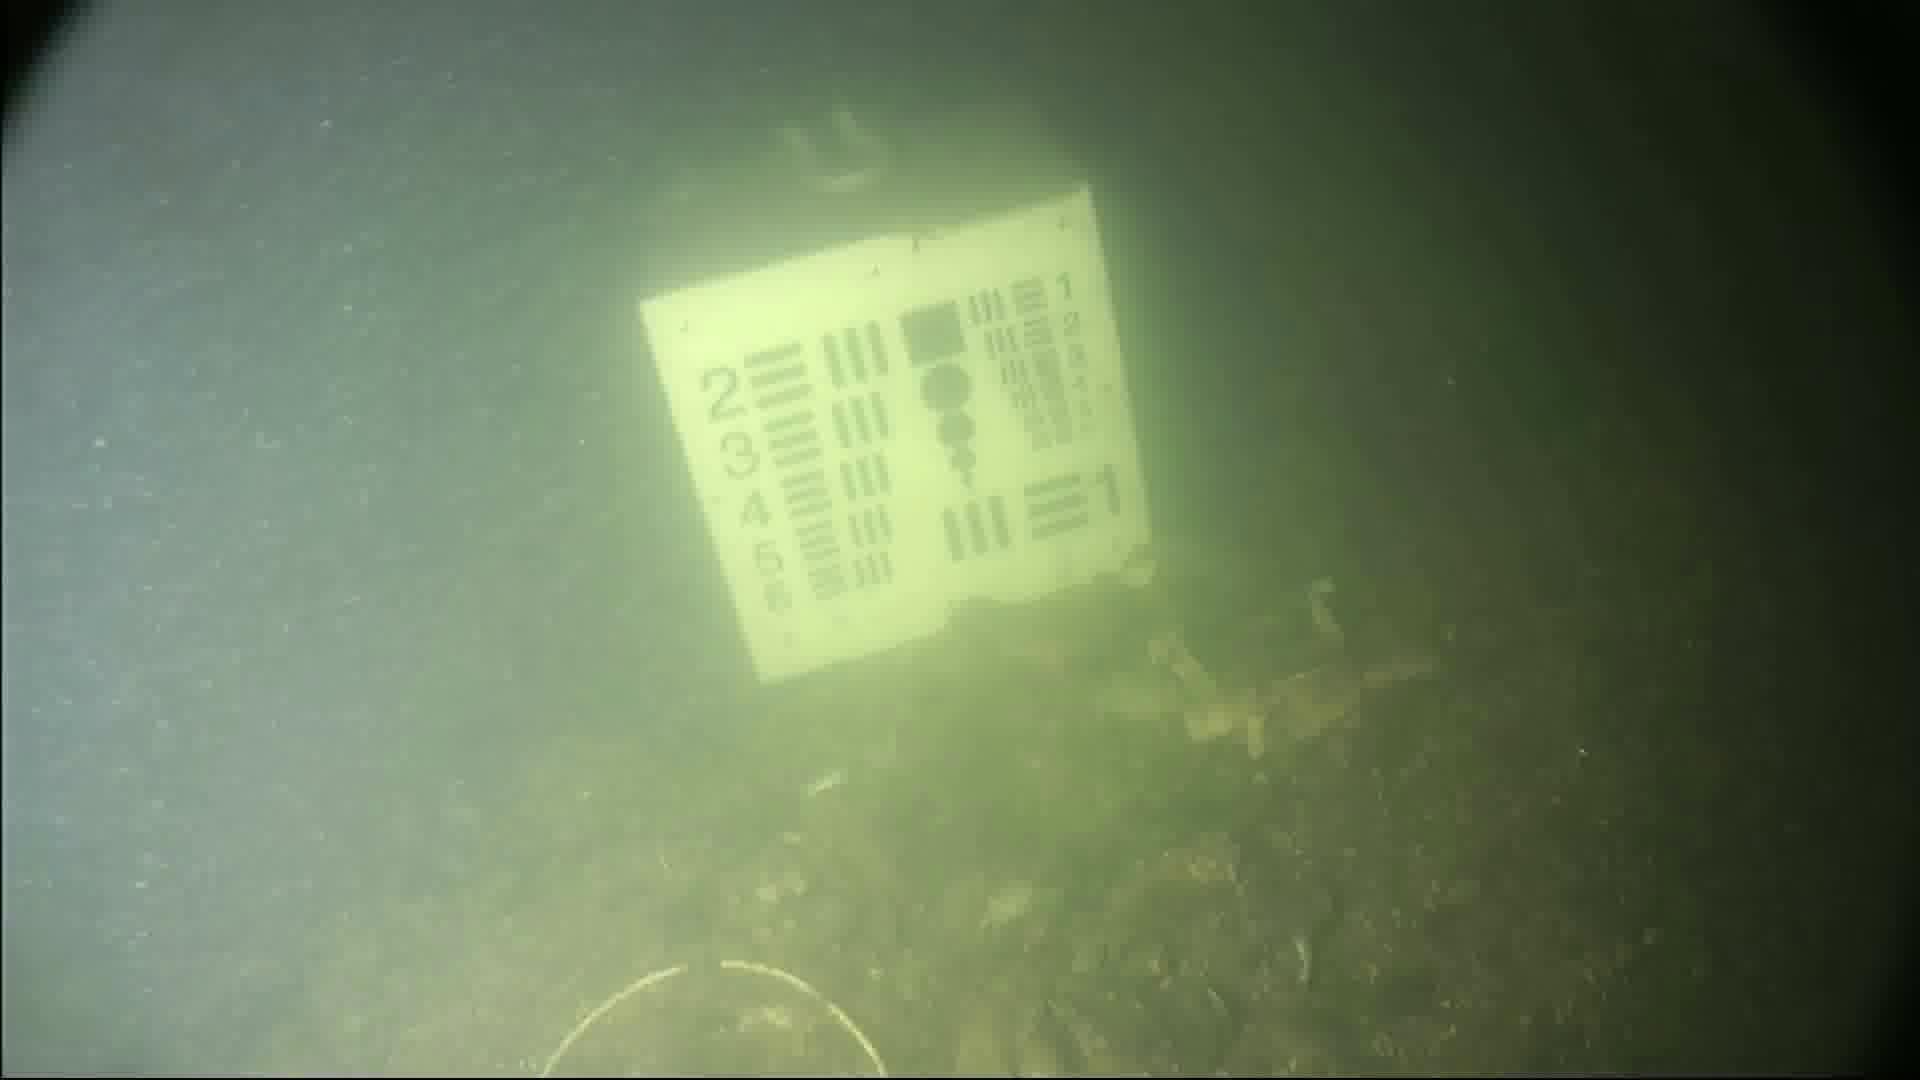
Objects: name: crab
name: starfish